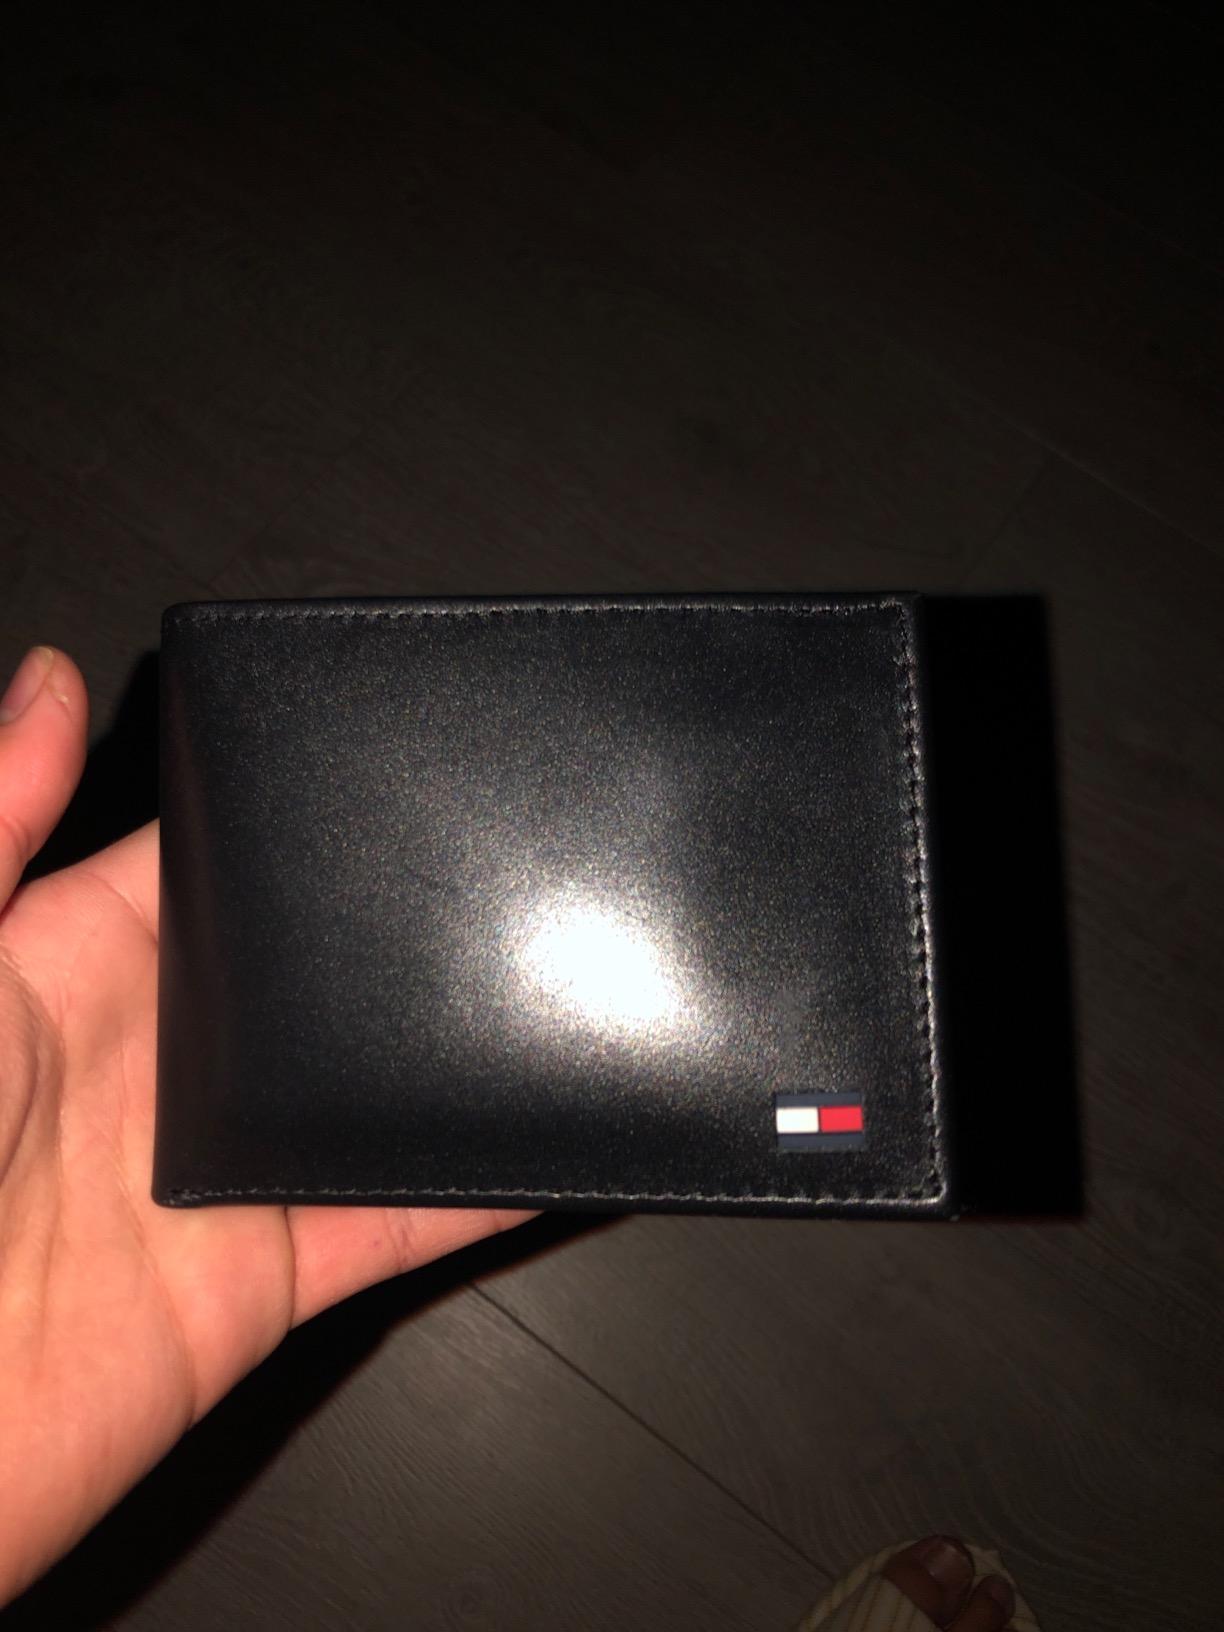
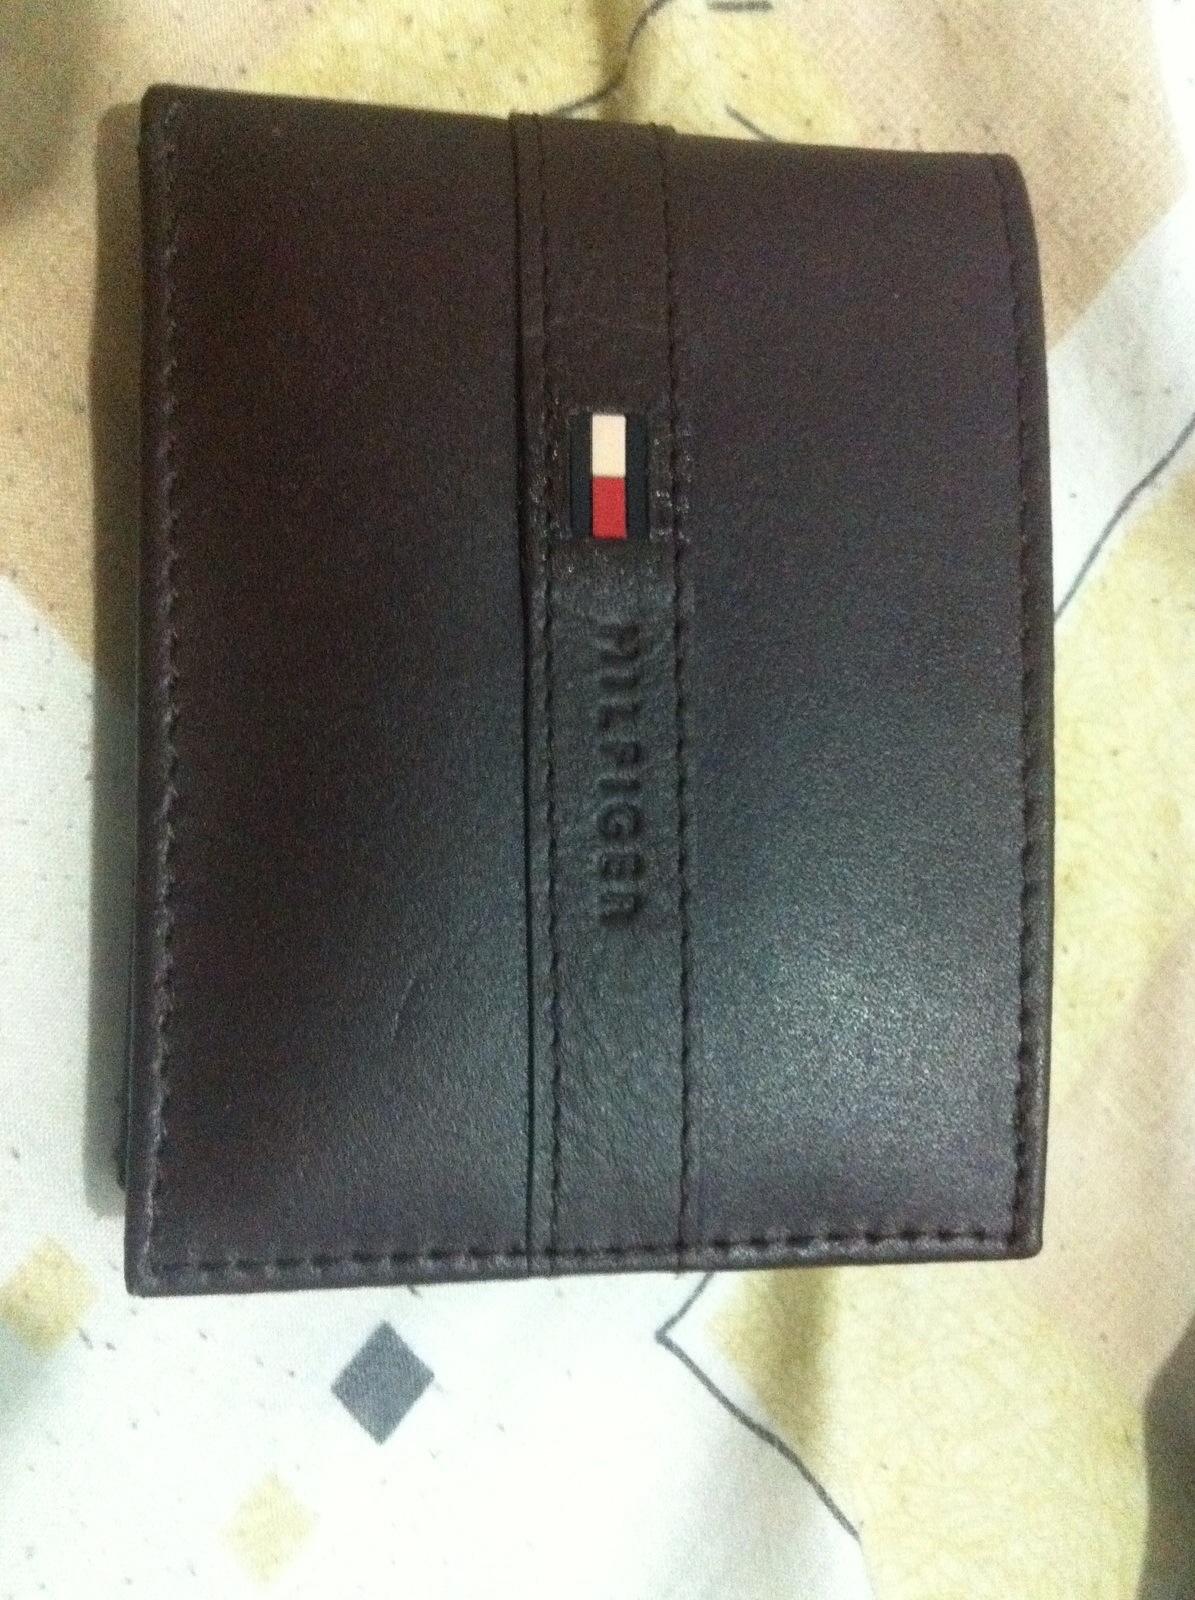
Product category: accessories_wallet
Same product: no